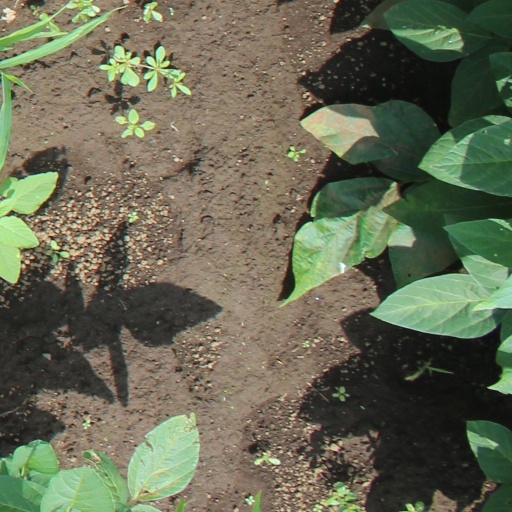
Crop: soybean